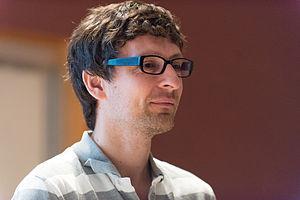
Luca Trevisan est un mathématicien et informaticien italien né le 21 juillet 1971, professeur d'informatique à l'Université de Californie à Berkeley.